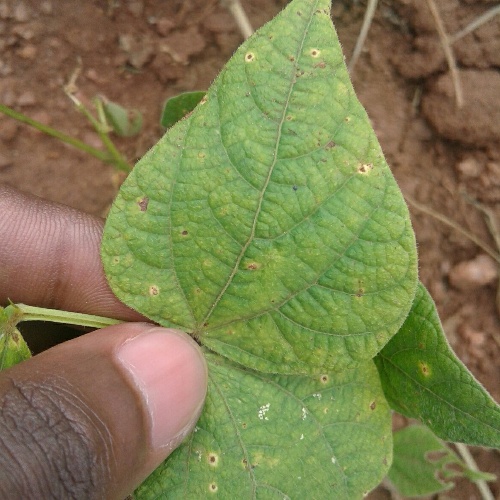
Leaf condition: bean_rust